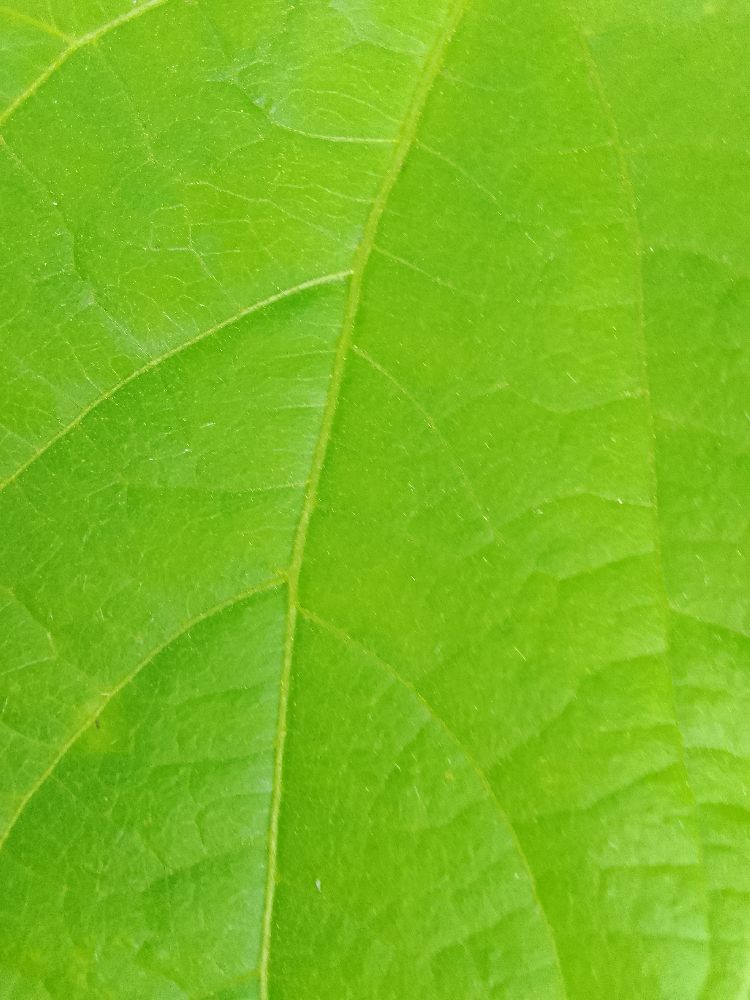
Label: healthy